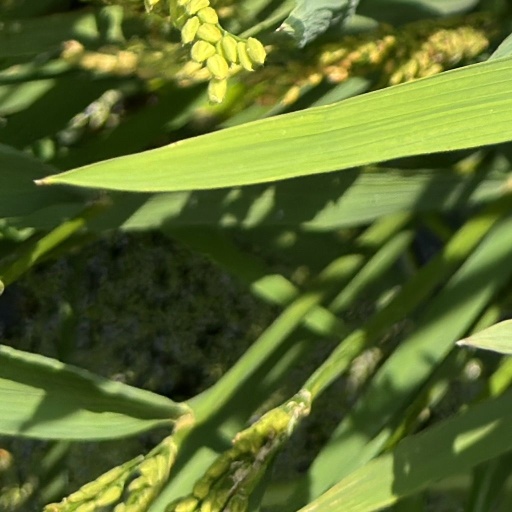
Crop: rice